LittleBigPlanet PS Vita

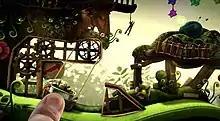
Players can use the touch screen controls to interact directly with the environment.

As in previous titles in the "LittleBigPlanet" series, players control a character named Sackboy through a variety of worlds utilising the character's various abilities such as jumping and grabbing objects. It also features various non-platforming mini-games. Numerous multiplayer options are available. As well as up to four-player online competitive or co-op gameplay, the PlayStation Vita's multi-touch display can be used by two players for competitive games. "Pass'n'Play" is also available, enabling turn-based gameplay. The Vita's rear touchpanel is also used for pushing objects toward the player, creating platforms out of parts of the world.